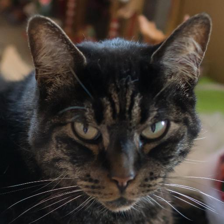
Label: animals